Humanitarian aid

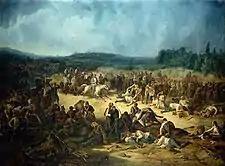
Henry Dunant at Solferino

Another humanitarian standard used is the Core Humanitarian Standard on Quality and Accountability (CHS). It was approved by the CHS Technical Advisory Group in 2014, and has since been endorsed by many humanitarian actors such as "the Boards of the Humanitarian Accountability Partnership (HAP), People in Aid and the Sphere Project". It comprises nine core standards, which are complemented by detailed guidelines and indicators.